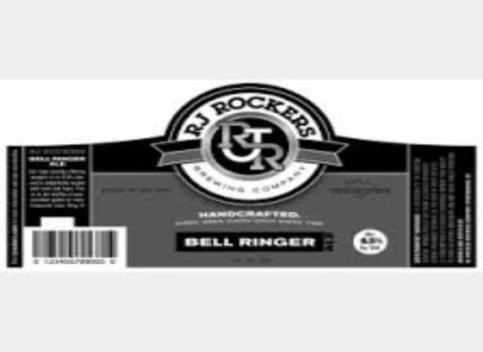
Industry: Food